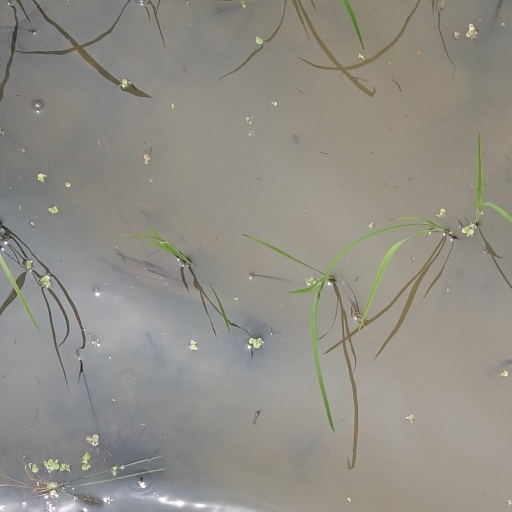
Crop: rice